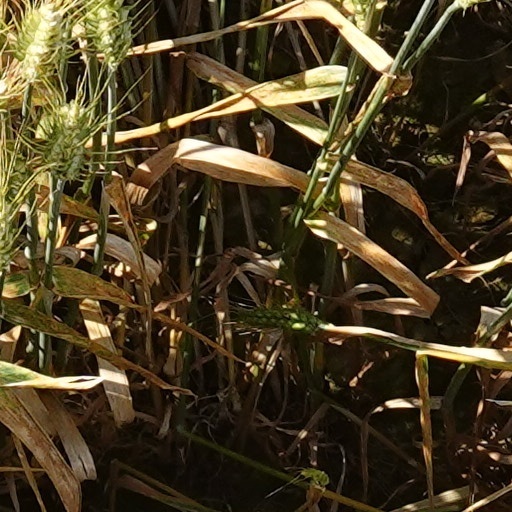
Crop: wheat